WBOK

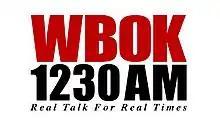
Previous logo

WBOK was owned since April 2007 by the Bakewell Media Company. Its principals, Danny Bakewell Sr. and Danny Bakewell Jr. are native New Orleanians who reside and operate several businesses in Los Angeles, California, including being owners of the Los Angeles Sentinel. The new broadcast outlet offered a window into the rapidly changing African American political consciousness in post-Katrina New Orleans. The new format, "Talk Back: Talk Black" marked a significant development in African American political life post-Katrina. Bakewell's comments on today's broadcast made it clear that his goal is to make WBOK a voice for African Americans in New Orleans and the Diaspora.